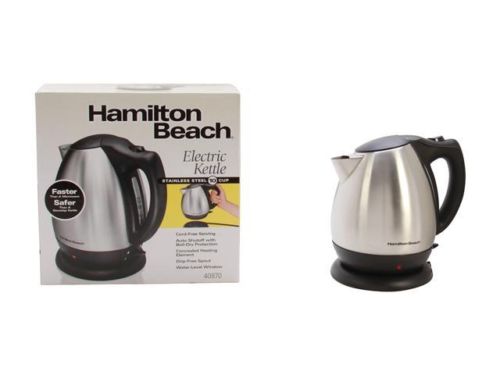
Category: kettle